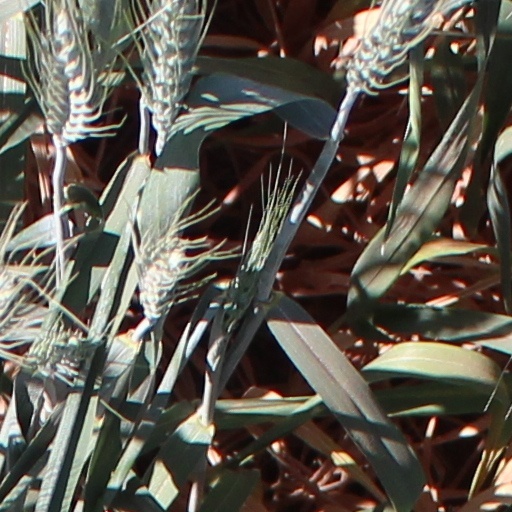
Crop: wheat